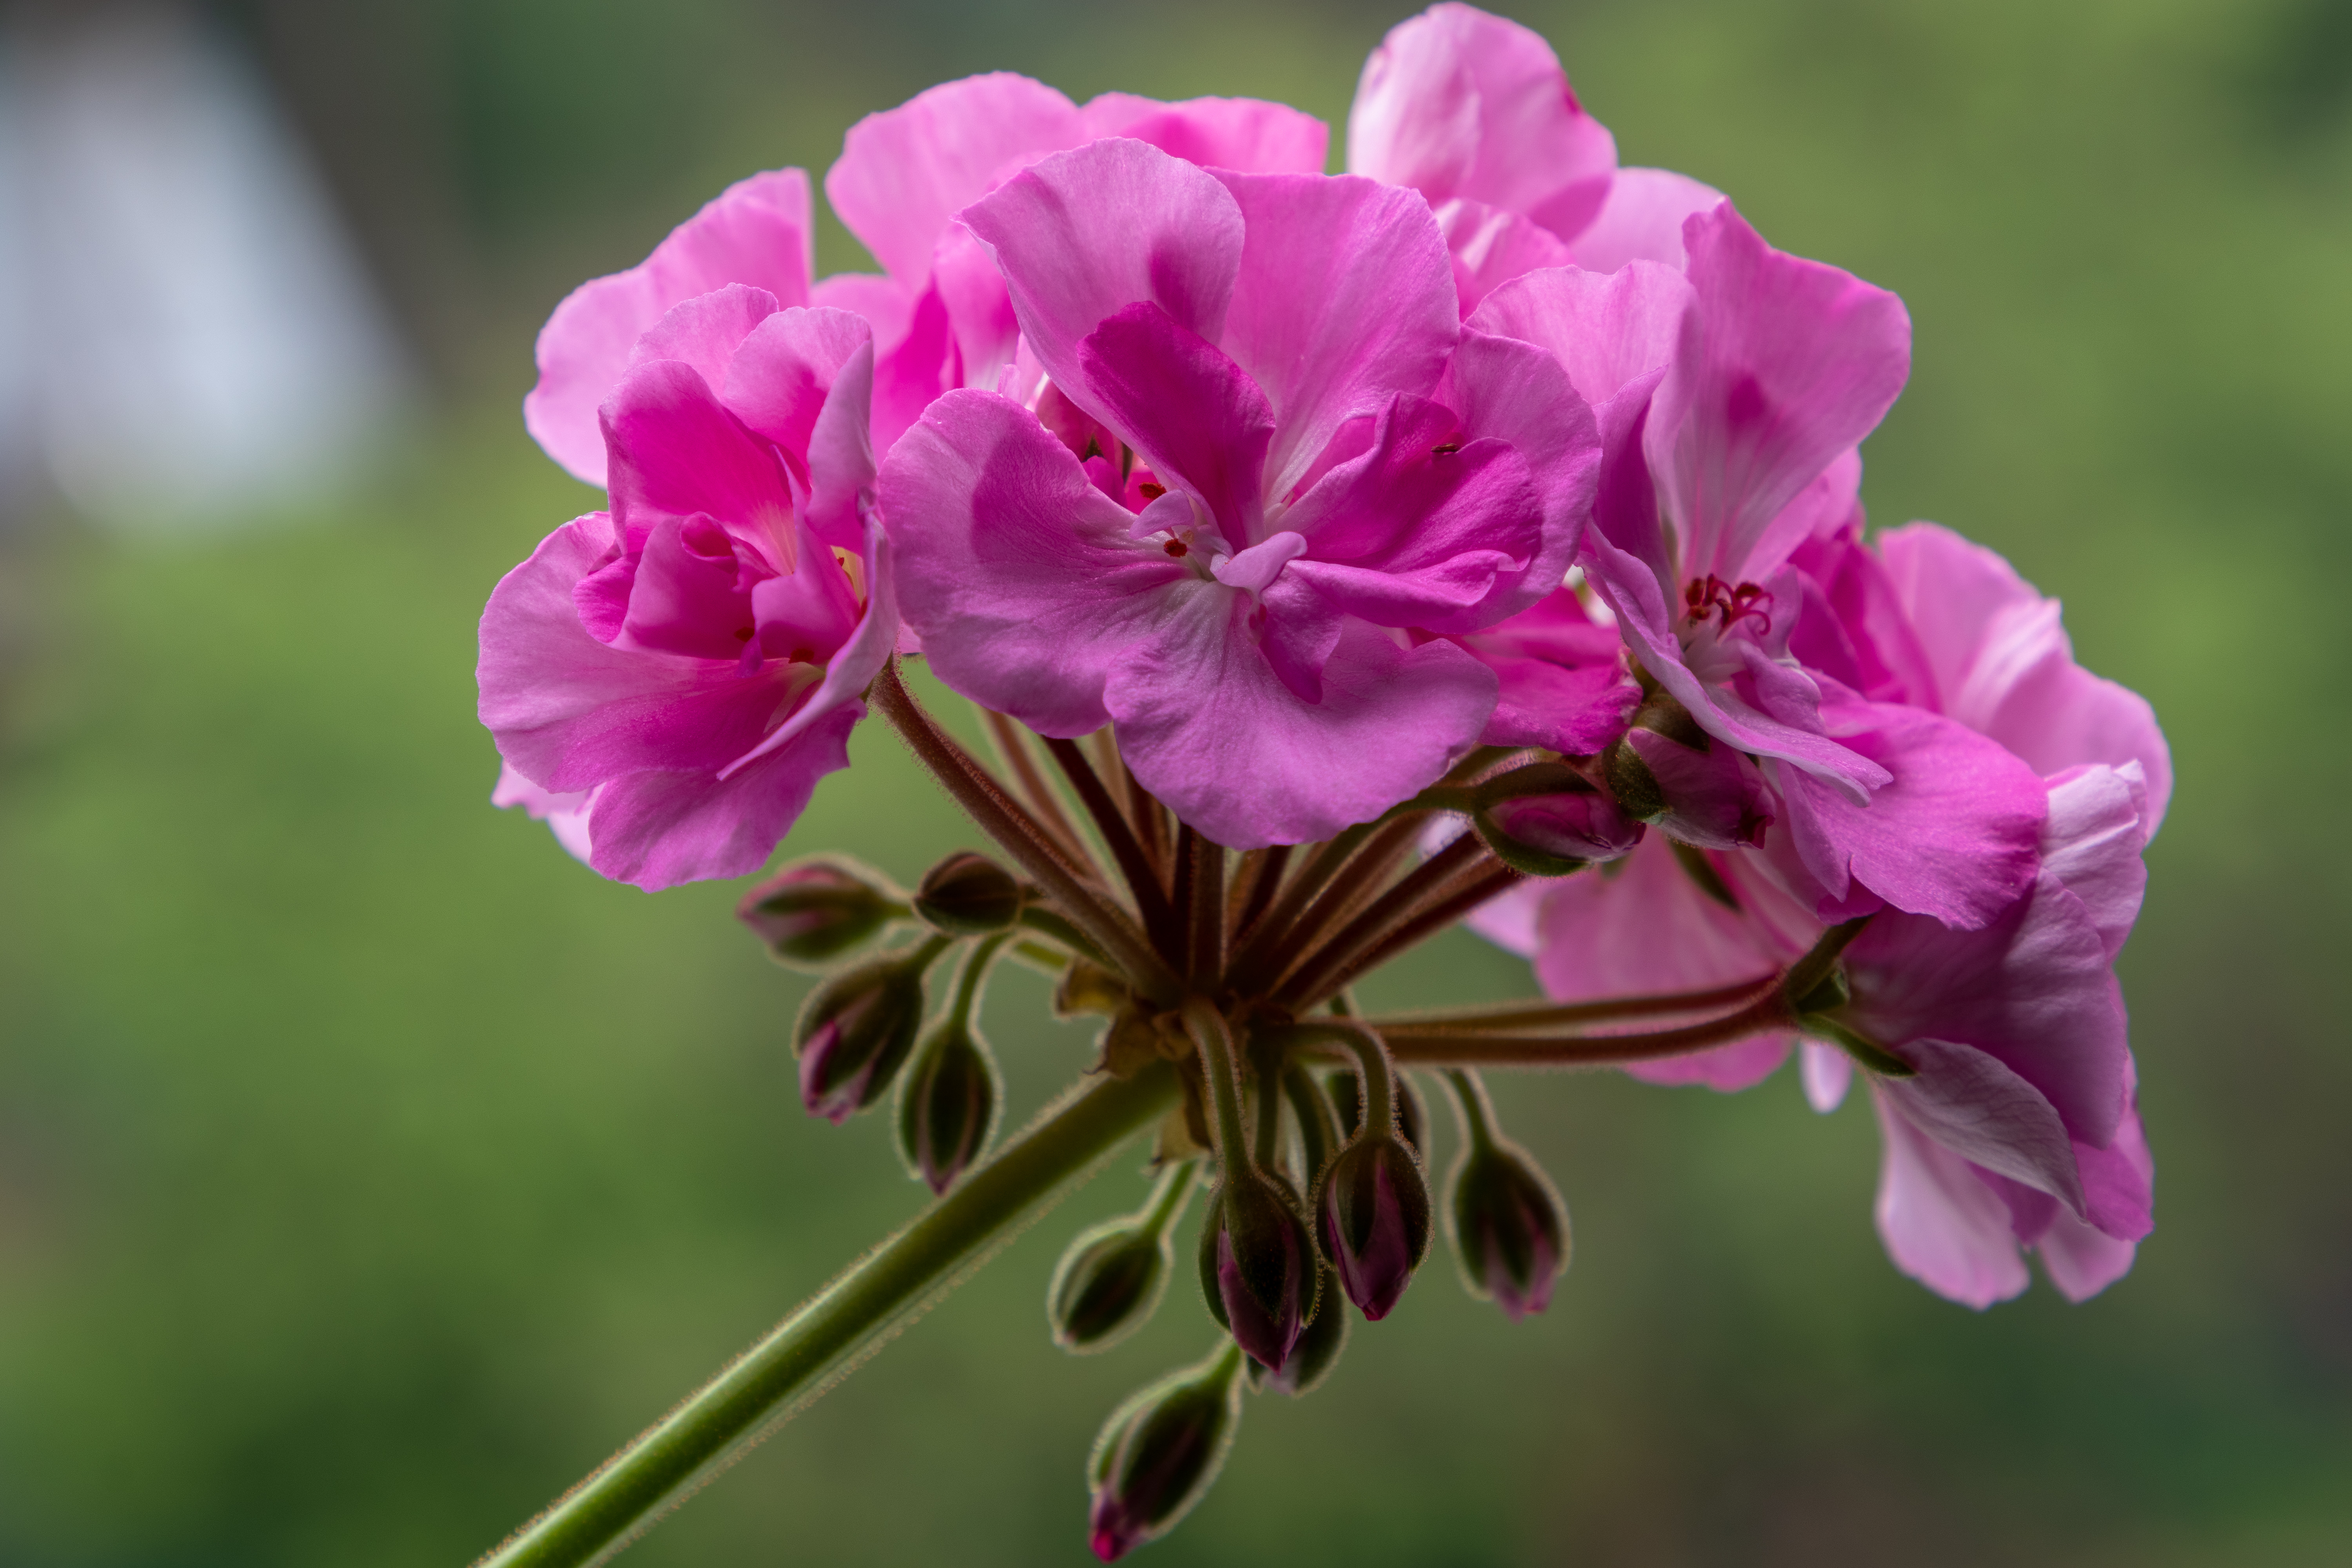
flowers, petals, nature, colorful, flower, flower garden, smell, living, happiness, summer, bloom, plants, garden, village, rural area, plant, petal, purple, pink, terrestrial plant, magenta, blossom, flowering plant, shrub, annual plant, rose family, twig, close up, Pedicel, perennial plant, subshrub, rose order, macro photography, wildflower, pink family, plant stem, sweet peas, four o clock family, still life photography, palm tree, geraniales, herbaceous plant, geranium, still life, impatiens